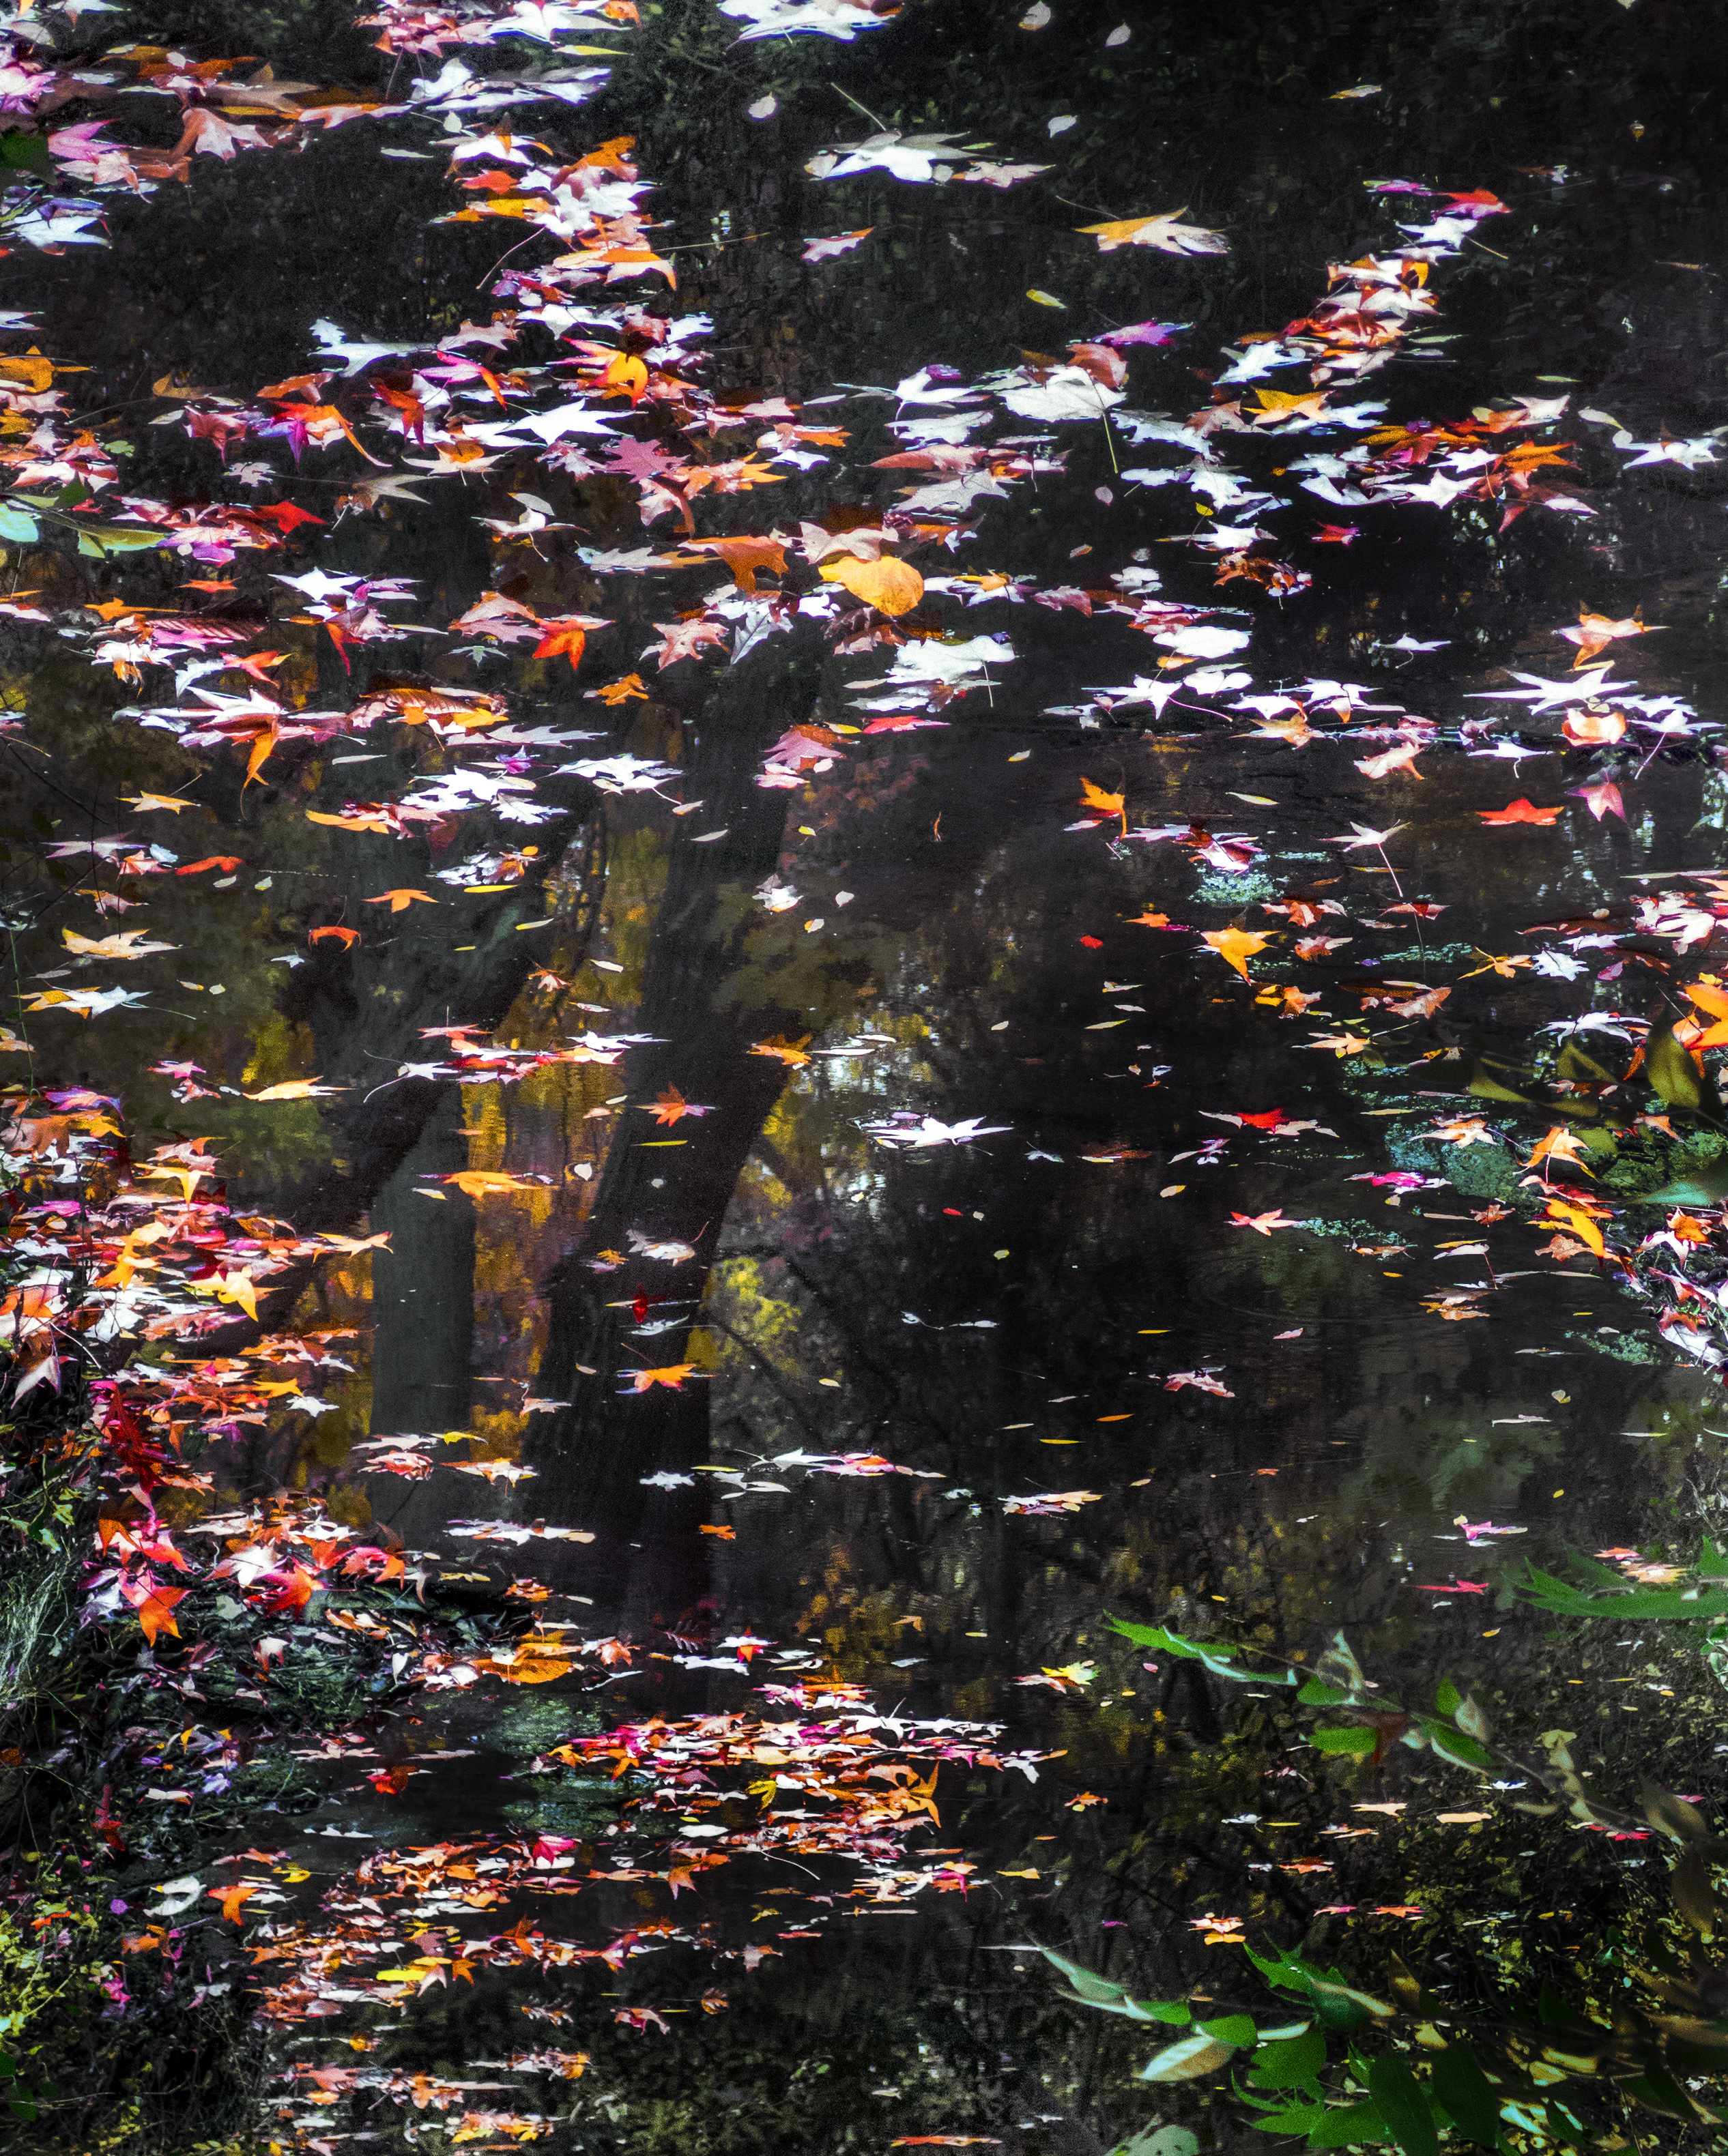
tree, nature, plant, leaf, flower, autumn, botany, garden, flora, season, woody plant